2011 Saxo Bank–SunGard season

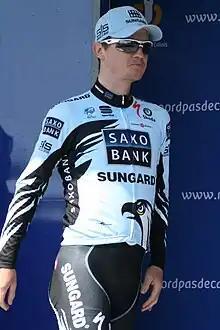
A man of about thirty wearing a black and pale blue cycling jersey with white trim, shades, and a white baseball cap walks by a blue backdrop.

New acquisition Nuyens took the team's first one-day win of the season at Dwars door Vlaanderen. After several chase groups attempting to catch the morning breakaway were subsequently caught by the peloton, Nuyens and 's Geraint Thomas caught up with the last two from the finish line. They eventually dropped both, and contested the win between themselves despite nearly being caught in turn. Nuyens and Thomas never had more than 20 seconds' advantage, and no appreciable time gap at the finish, but Nuyens just managed to hang on for the win. Nuyens' win made him a pre-race contender at the monument classic the Tour of Flanders, though he was not seen as a true favorite ahead of riders like Fabian Cancellara and Tom Boonen. Nuyens rode a largely defensive race. One photographer remarked after the race that he had not taken any pictures of Nuyens until he and Sylvain Chavanel bridged up to an attack by Cancellara on the Bosberg, the eighteenth and final cobbled climb on the day's parcours. He had been gapped off on the Kwaremont, but made a bridge back to the leading group along with Stijn Devolder. As he had much of the day, Nuyens stayed within the slipstreams of the other riders to the finish. Cancellara led out the sprint, but Nuyens maneuvered around him at the finish, taking the biggest win of his career. Riis praised Nuyens' ride after the race, but also admitted that the Belgian had been a bit lucky to win. Cancellara, for his part, blasted Nuyens and the other riders in the race for riding, as Cancellara saw it, only to ensure that he did not win.